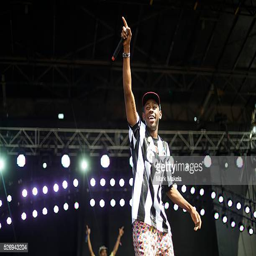
hip hop artist performs during festival